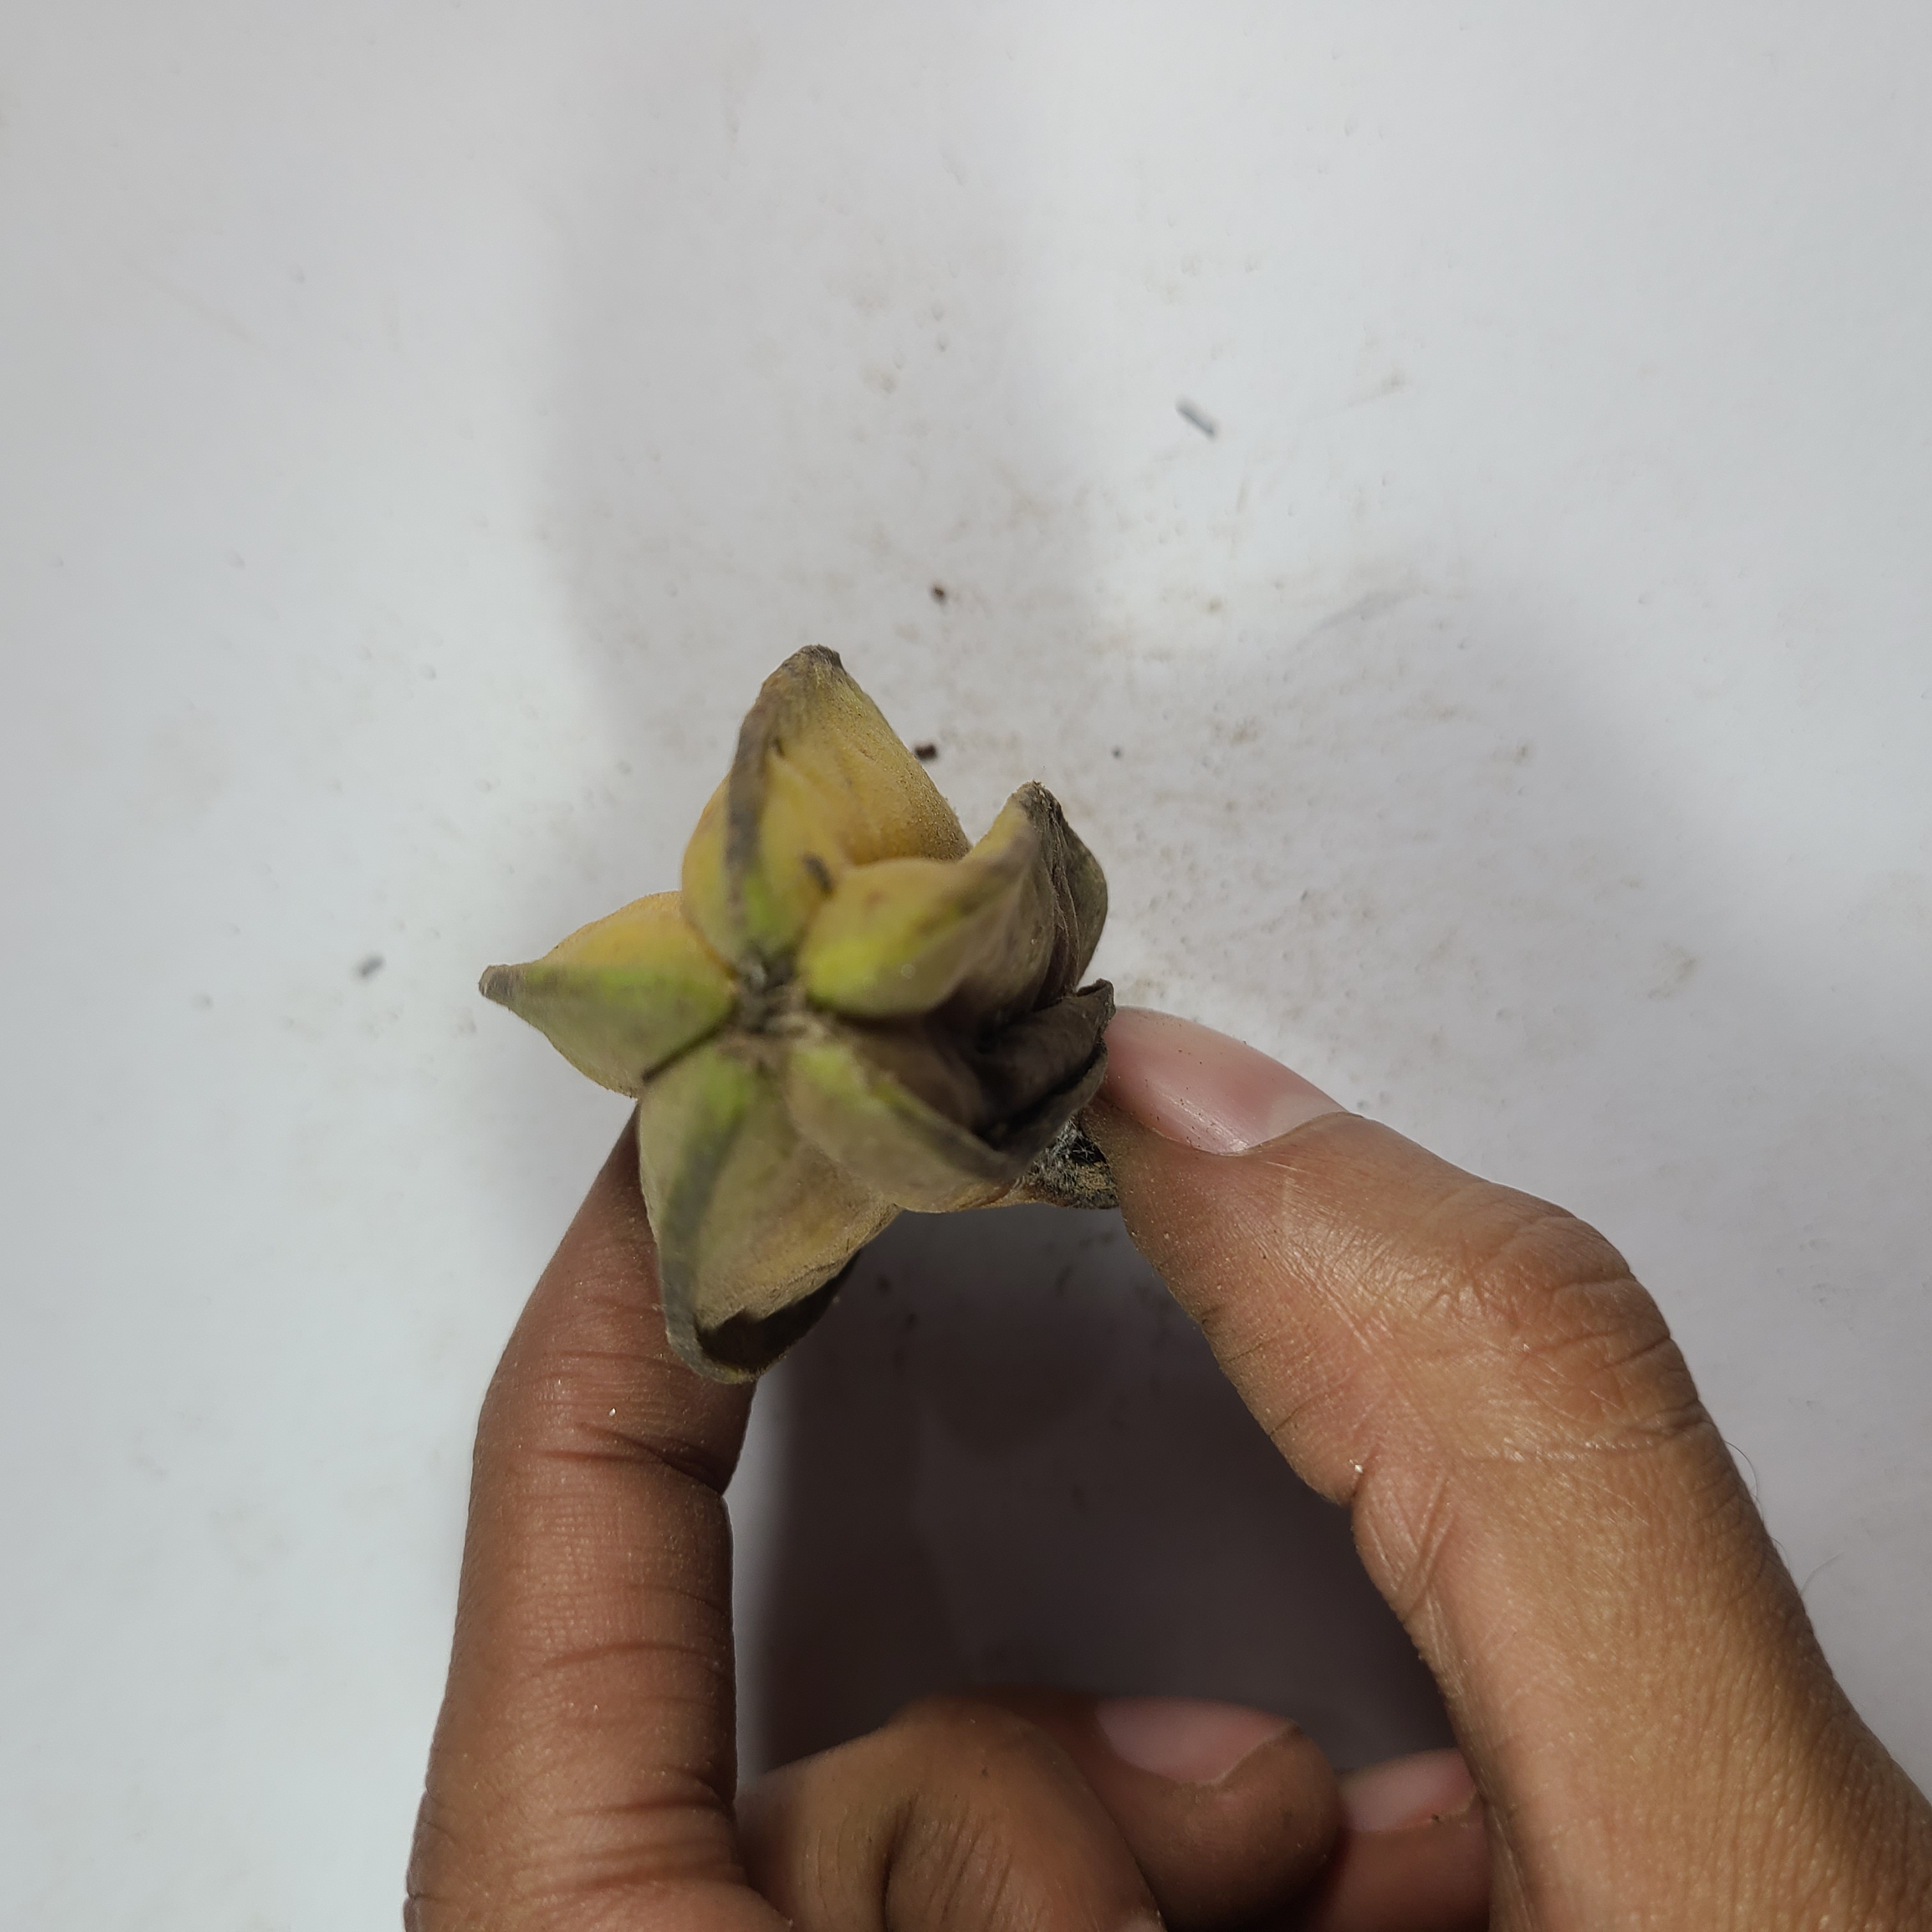
Label: Unhealthy Fruits